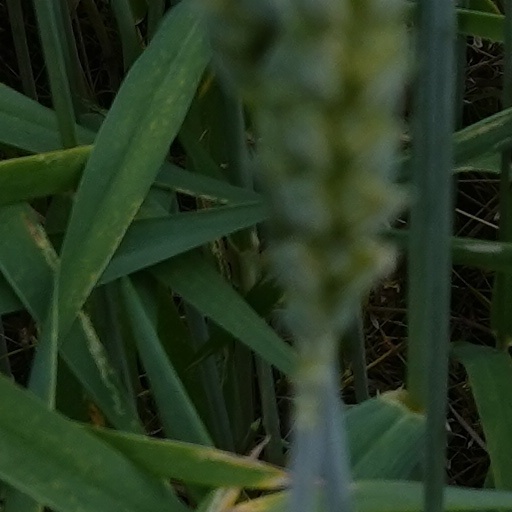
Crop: wheat